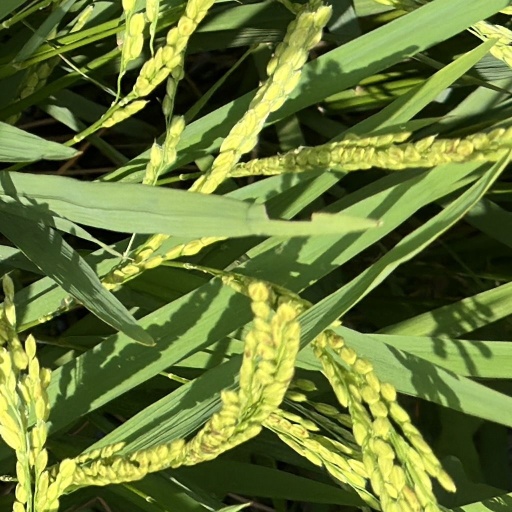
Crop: rice